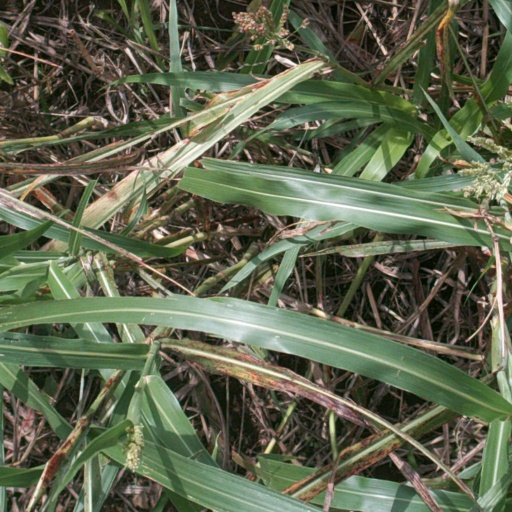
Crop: sorghum